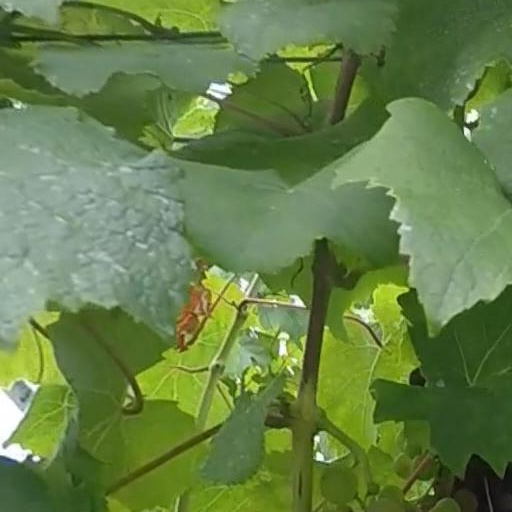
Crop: grape